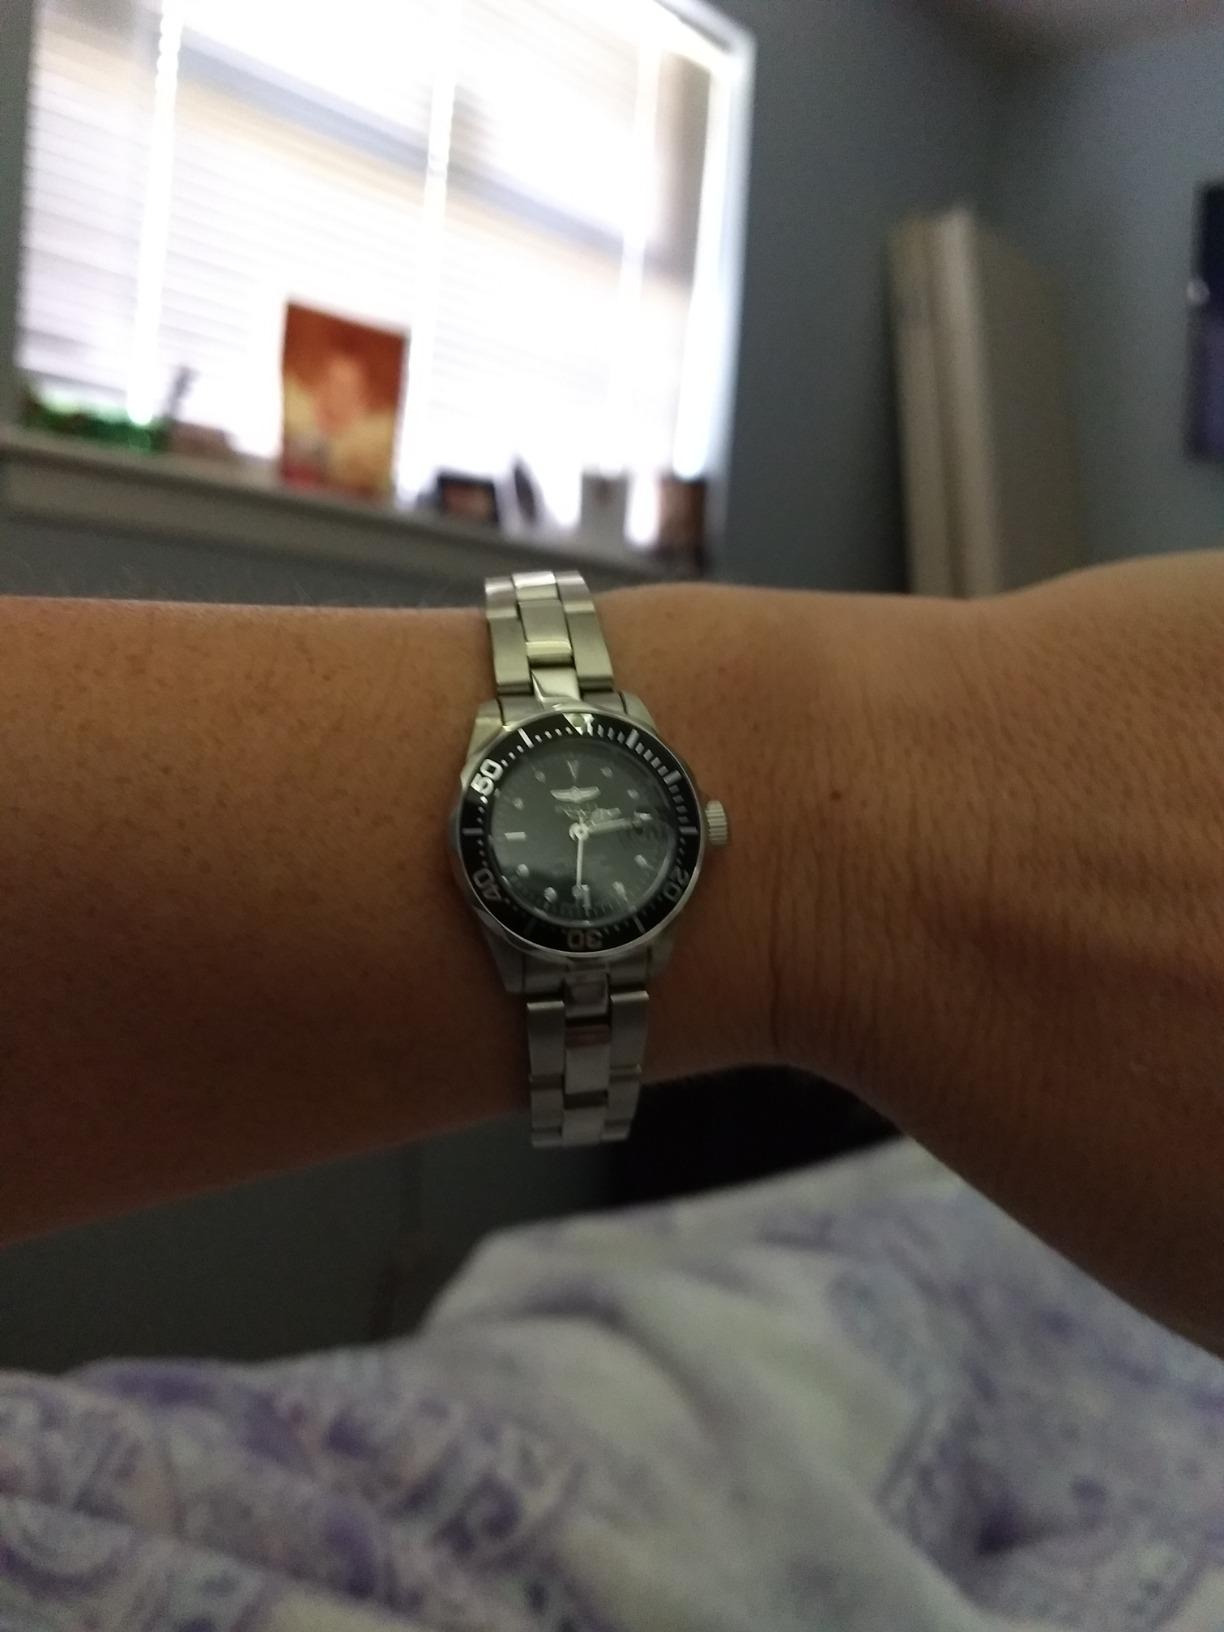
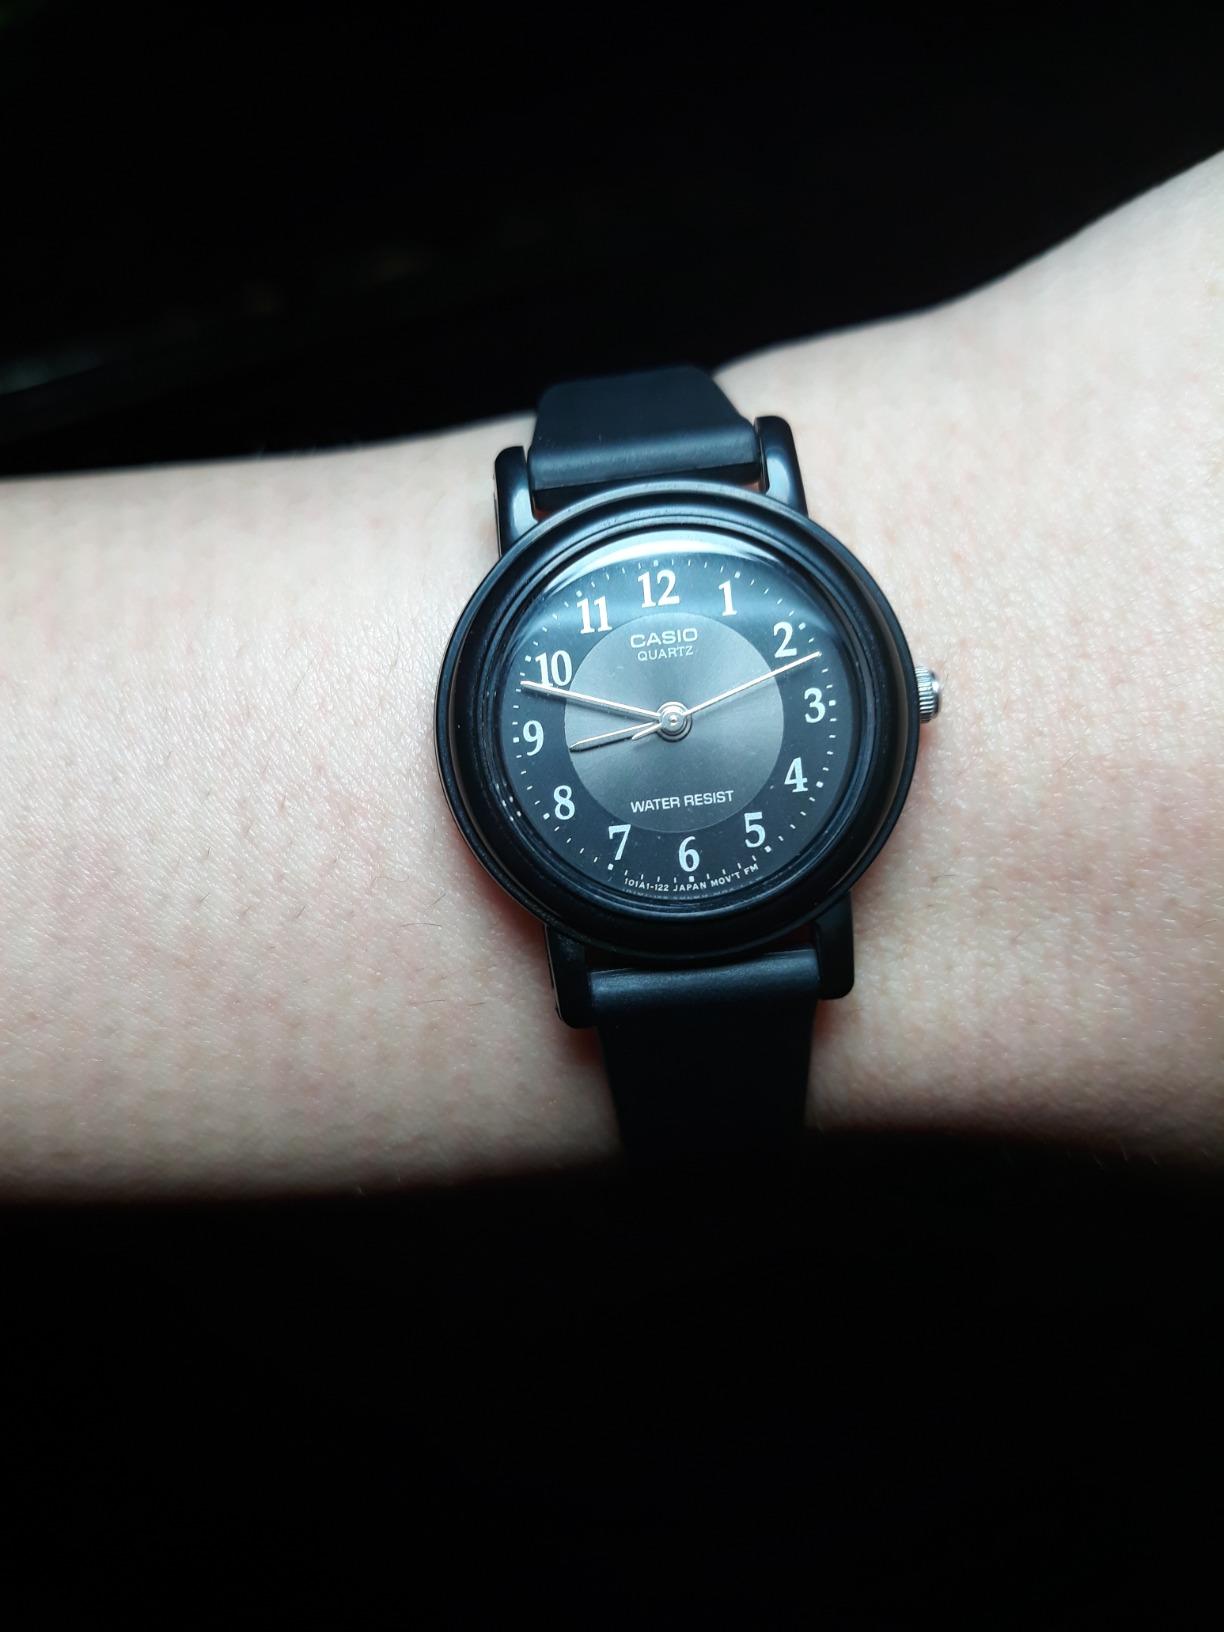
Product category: accessories_watch
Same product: no